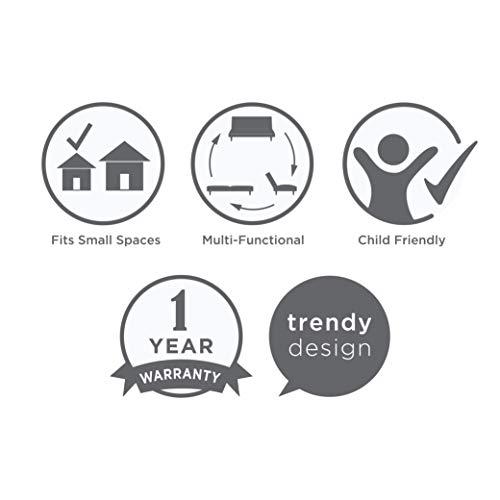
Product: DHP Metal Carriage Bed, Fairy Tale Bed Frame, Shabby-Chic Style, Twin, Lilac
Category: Home & Kitchen | Furniture | Bedroom Furniture | Beds, Frames & Bases | Bed Frames
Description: Accommodates a standard twin-size mattress sold separately.
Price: Total price:
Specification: ASIN:B016O9IG4W|ShippingWeight:72pounds|DateFirstAvailable:October7,2015